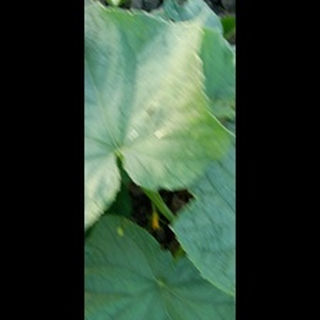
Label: healthy_cucumber